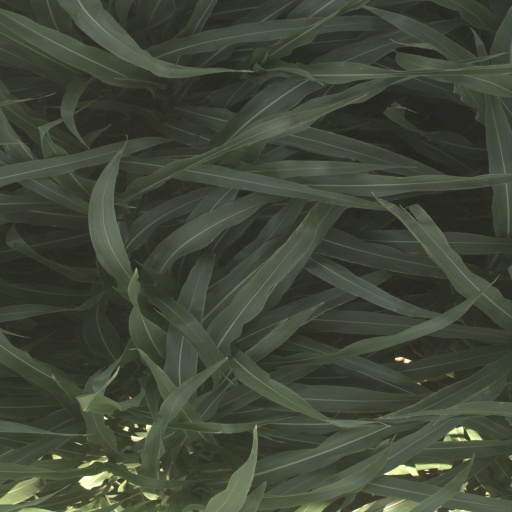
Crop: sorghum